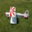
Label: airplane